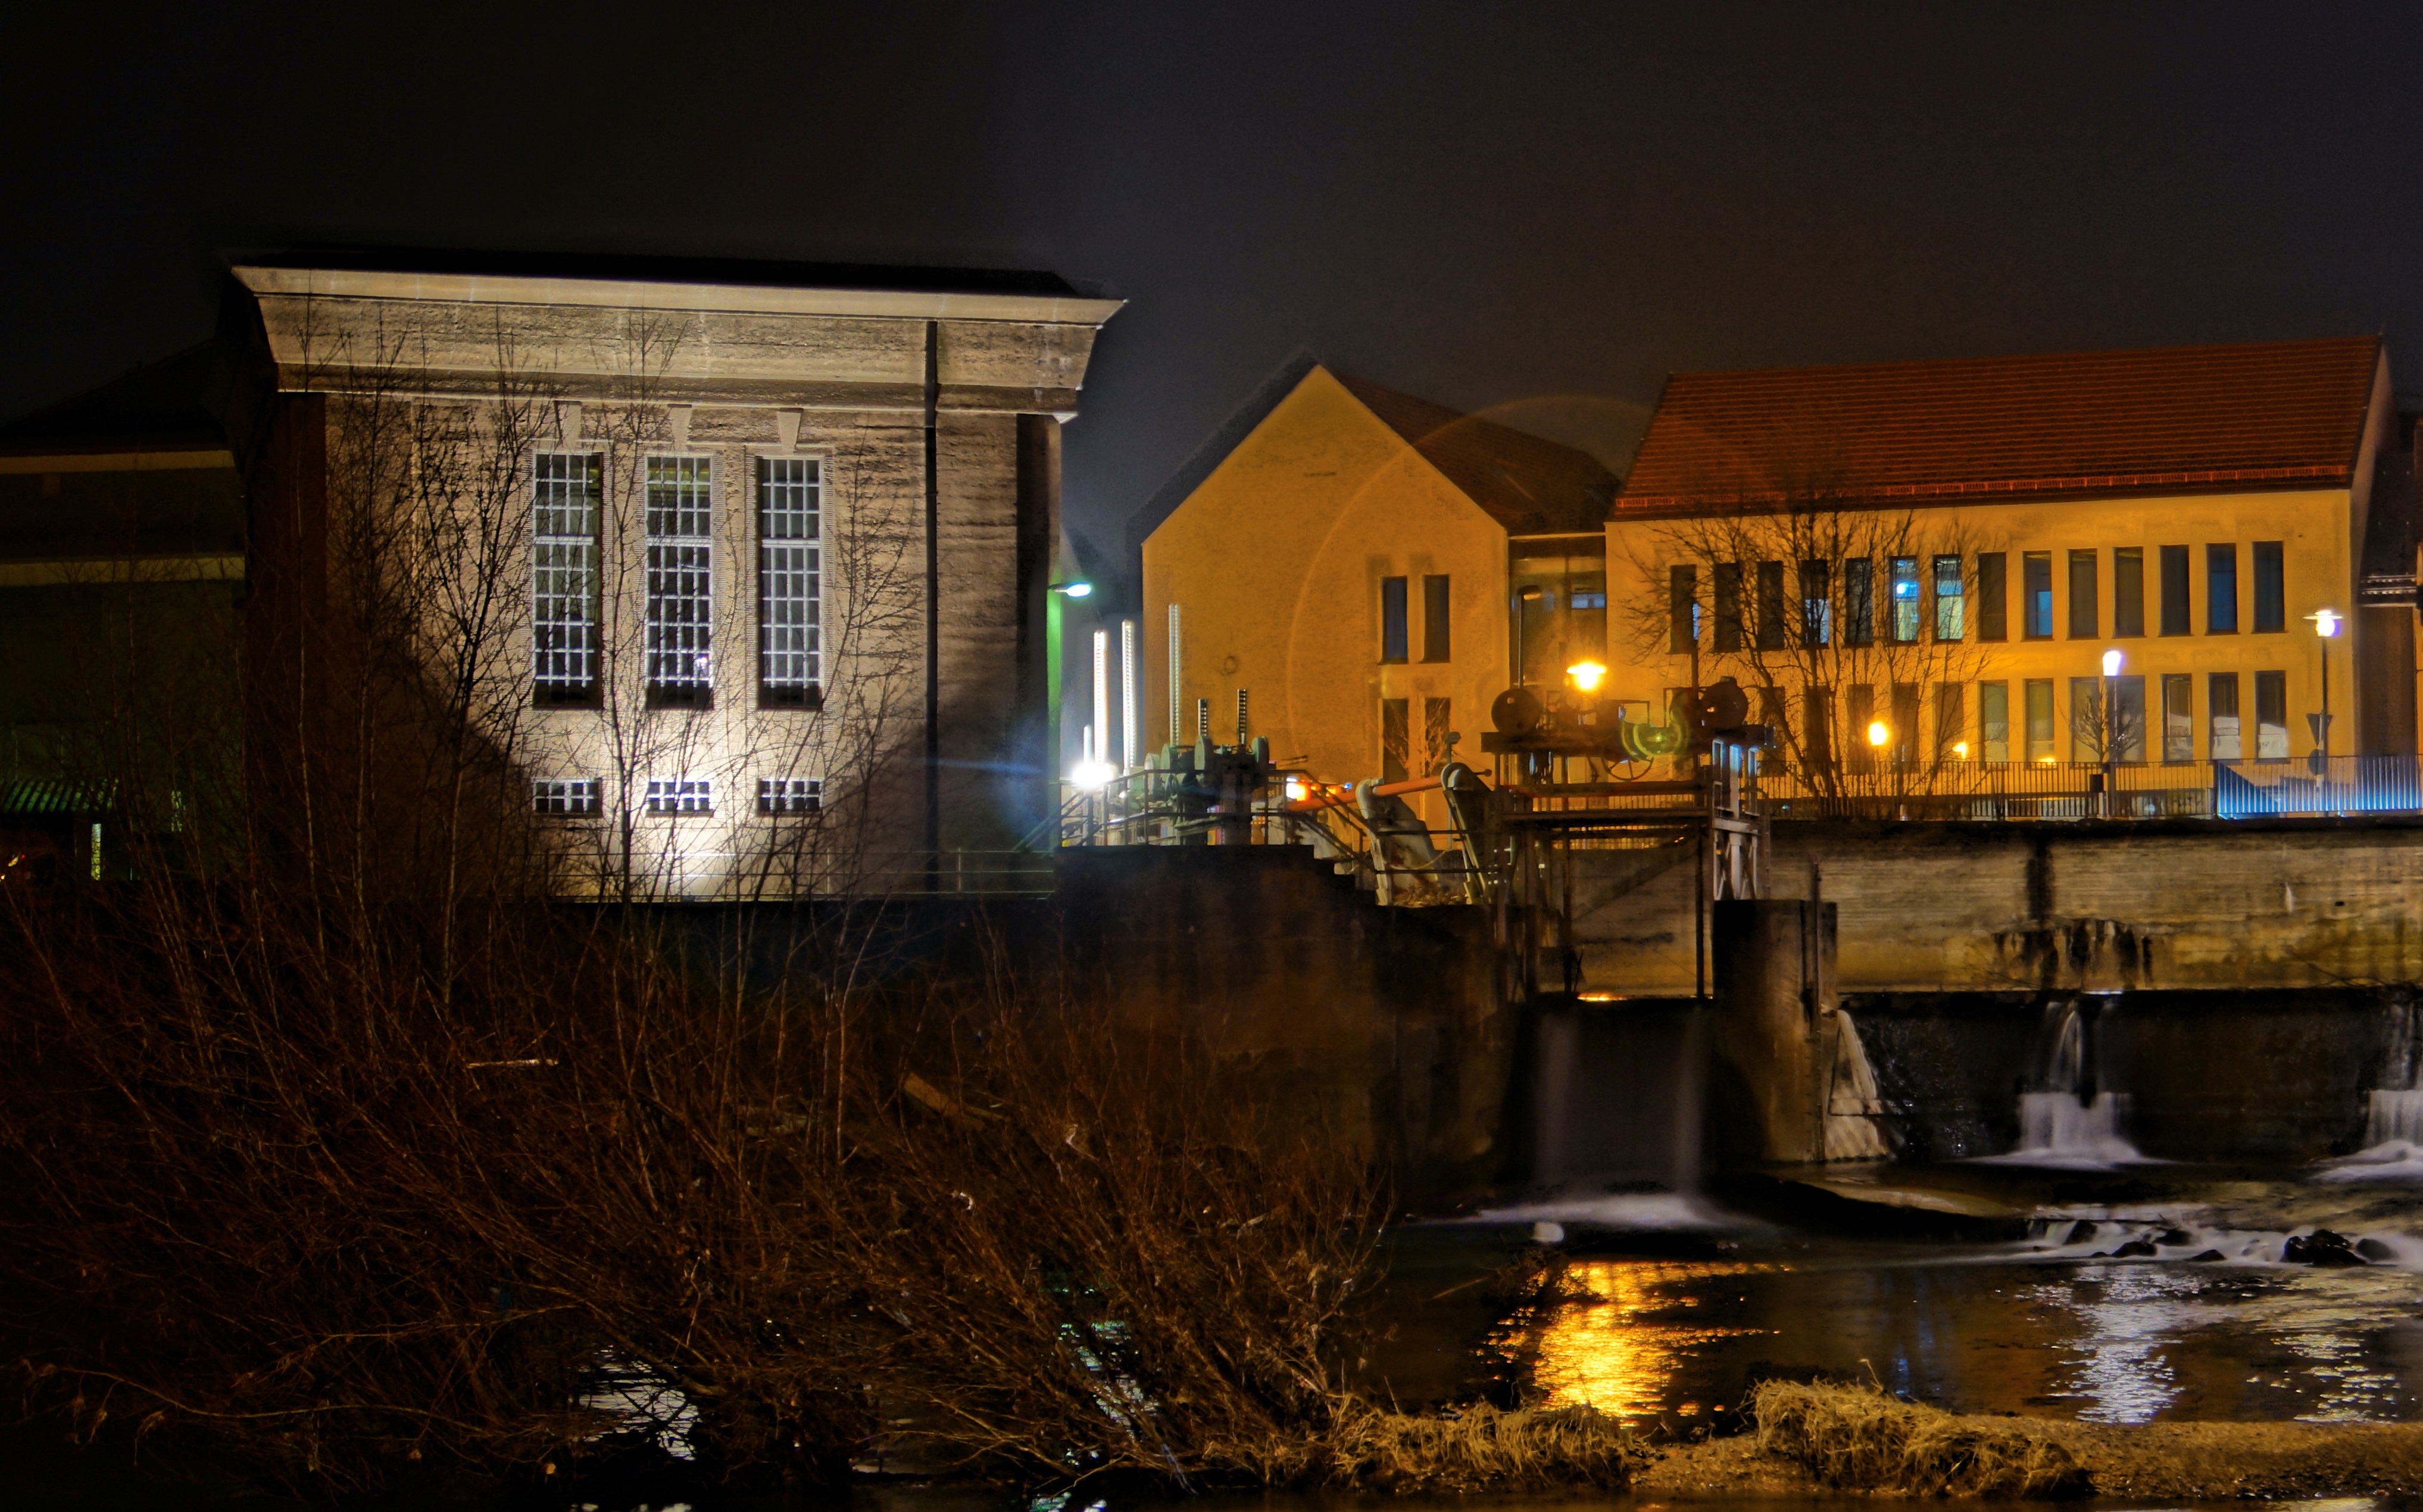
water, light, night, house, building, city, cityscape, downtown, evening, reflection, landmark, darkness, lighting, long exposure, waterworks, night photography, urban area